Khirbet Susya

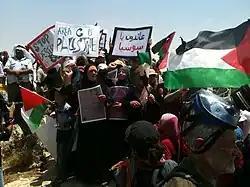

After 1985, when the population was expelled, attempts by the Palestinian of Susya to rebuild their village have been razed by Israel four times, in 1991, 1997 and twice in 2001. Since it is classified within Area C of the West Bank, it lies under Israeli military occupation and control. Though they own much of the land, Israel denies building permits to Susya's residents and therefore they build without permission from Israeli authorities. The master plan for Susya was denied by the Israeli Civil Administration as opposed to the Israeli settlement of Susya, and Palestinians are required to obtain permits from the Israeli Civil Administration.